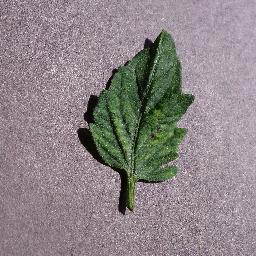
Label: Tomato___Tomato_mosaic_virus